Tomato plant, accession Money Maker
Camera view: vertical (180 deg); turntable rotation: 30 degrees
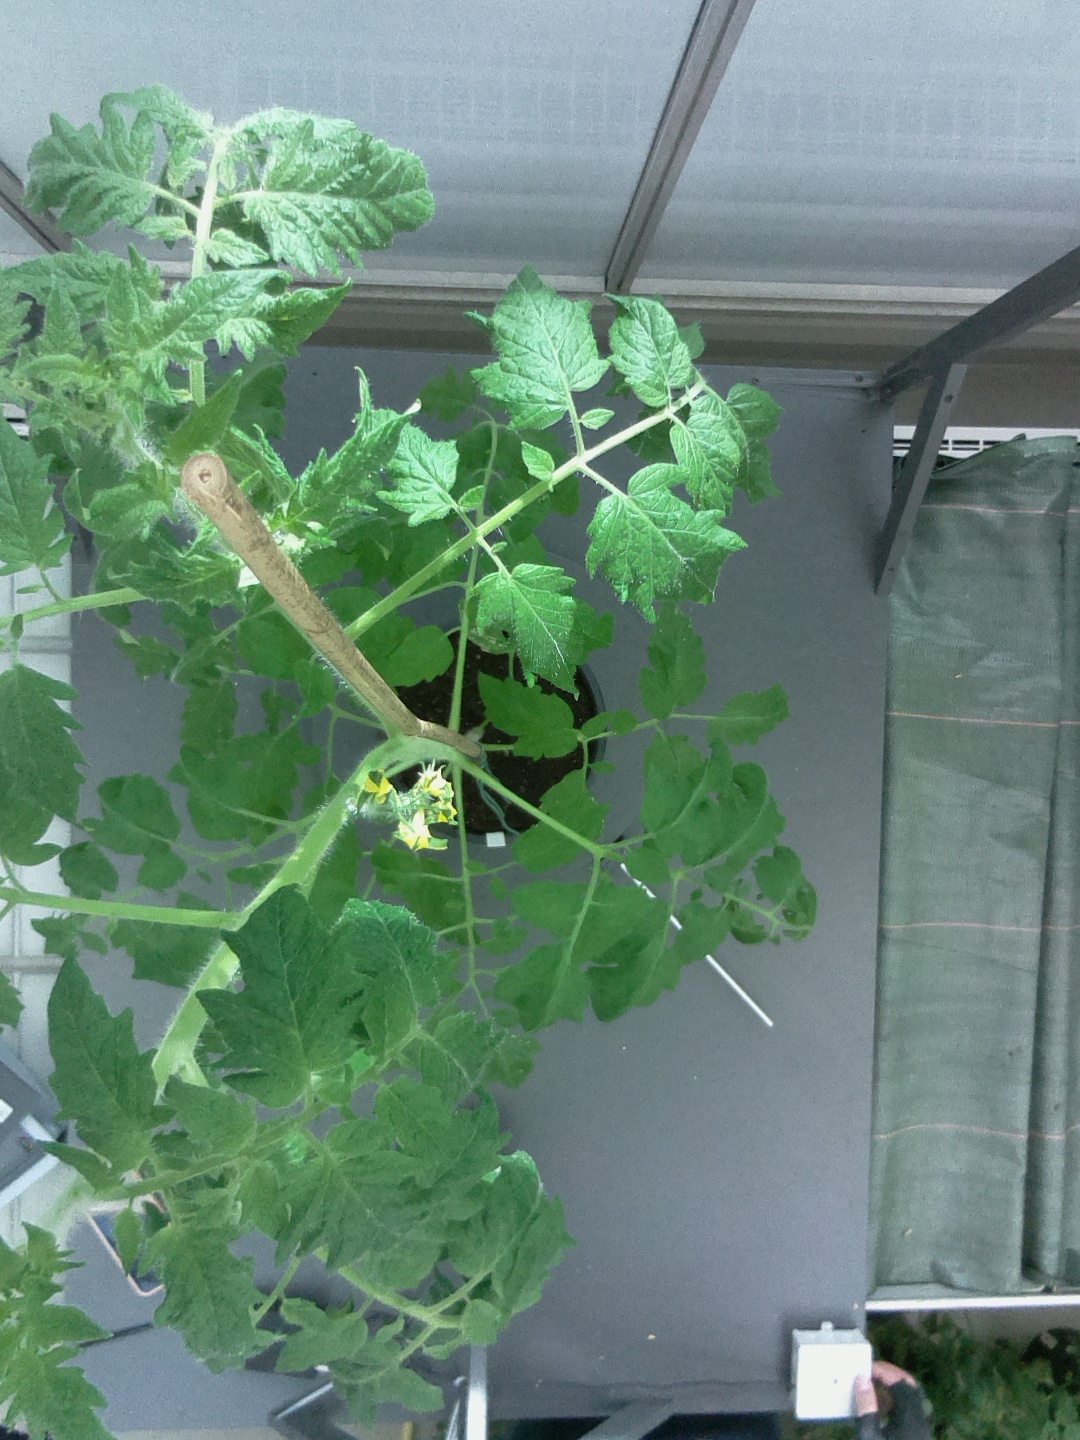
BBCH growth stage 63: 30%-40% of flowers open